Star-Club

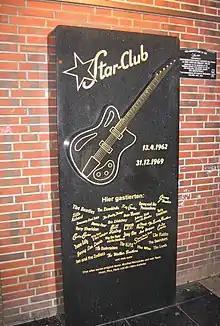
The Star-Club memorial in St. Pauli, Germany.

In October 1962, Siegfried Loch, label manager for Philips Records, visited the Star-Club for a concert with Fats Domino. Loch persuaded Manfred Weissleder, the manager of Star-Club, to give him permission to set up recording equipment in the club. He started a record label, Star-Club Records, subsidiary of Philips Records.